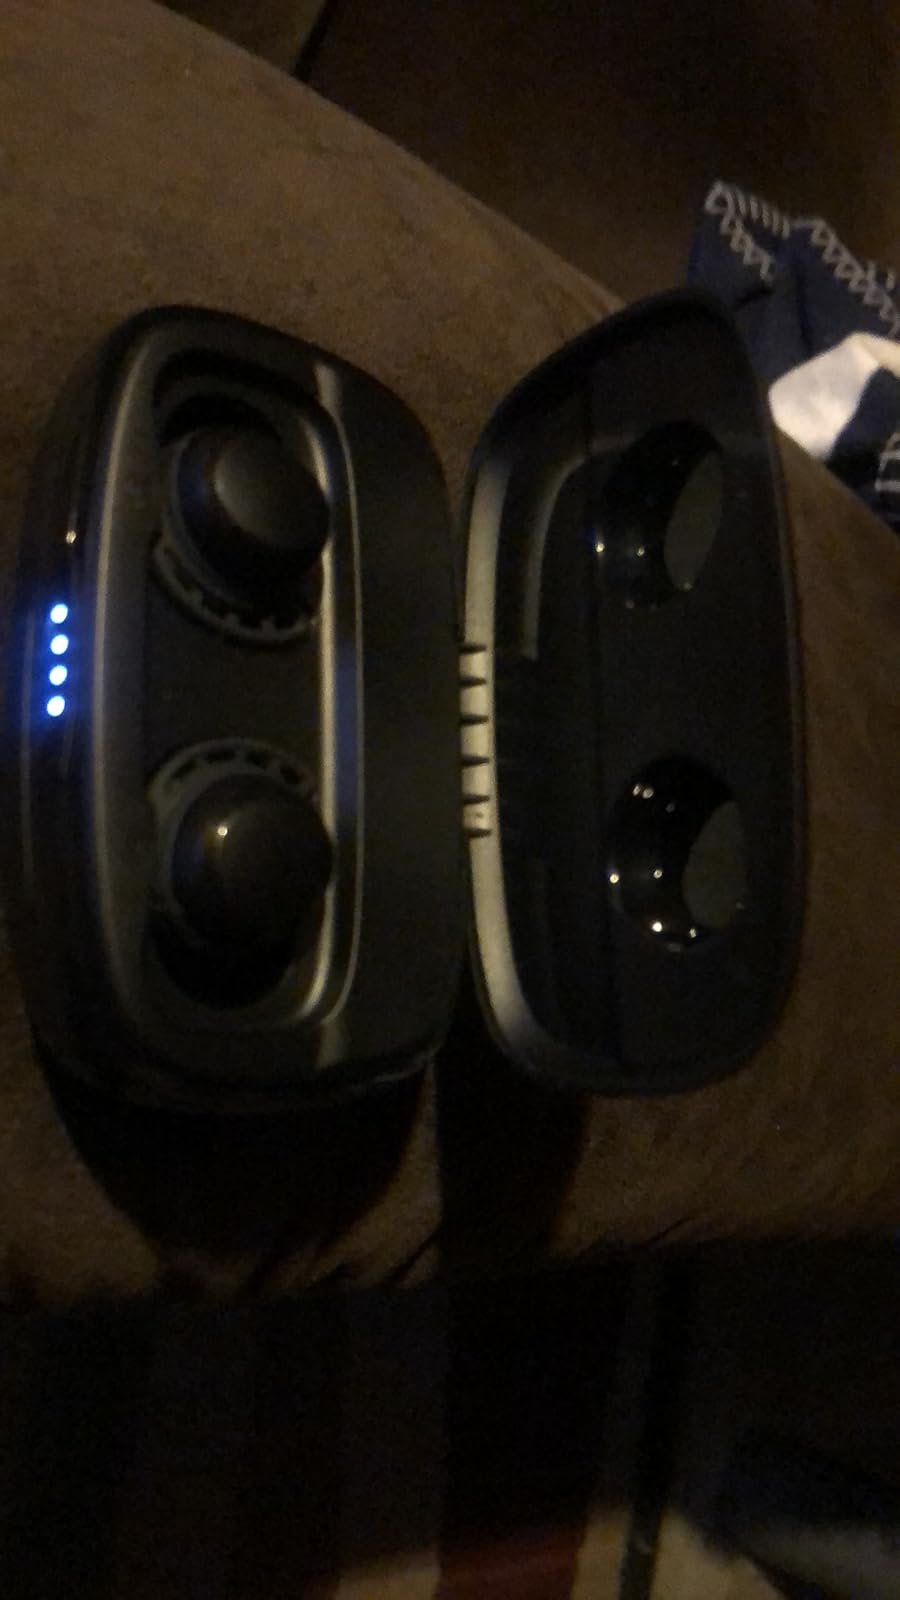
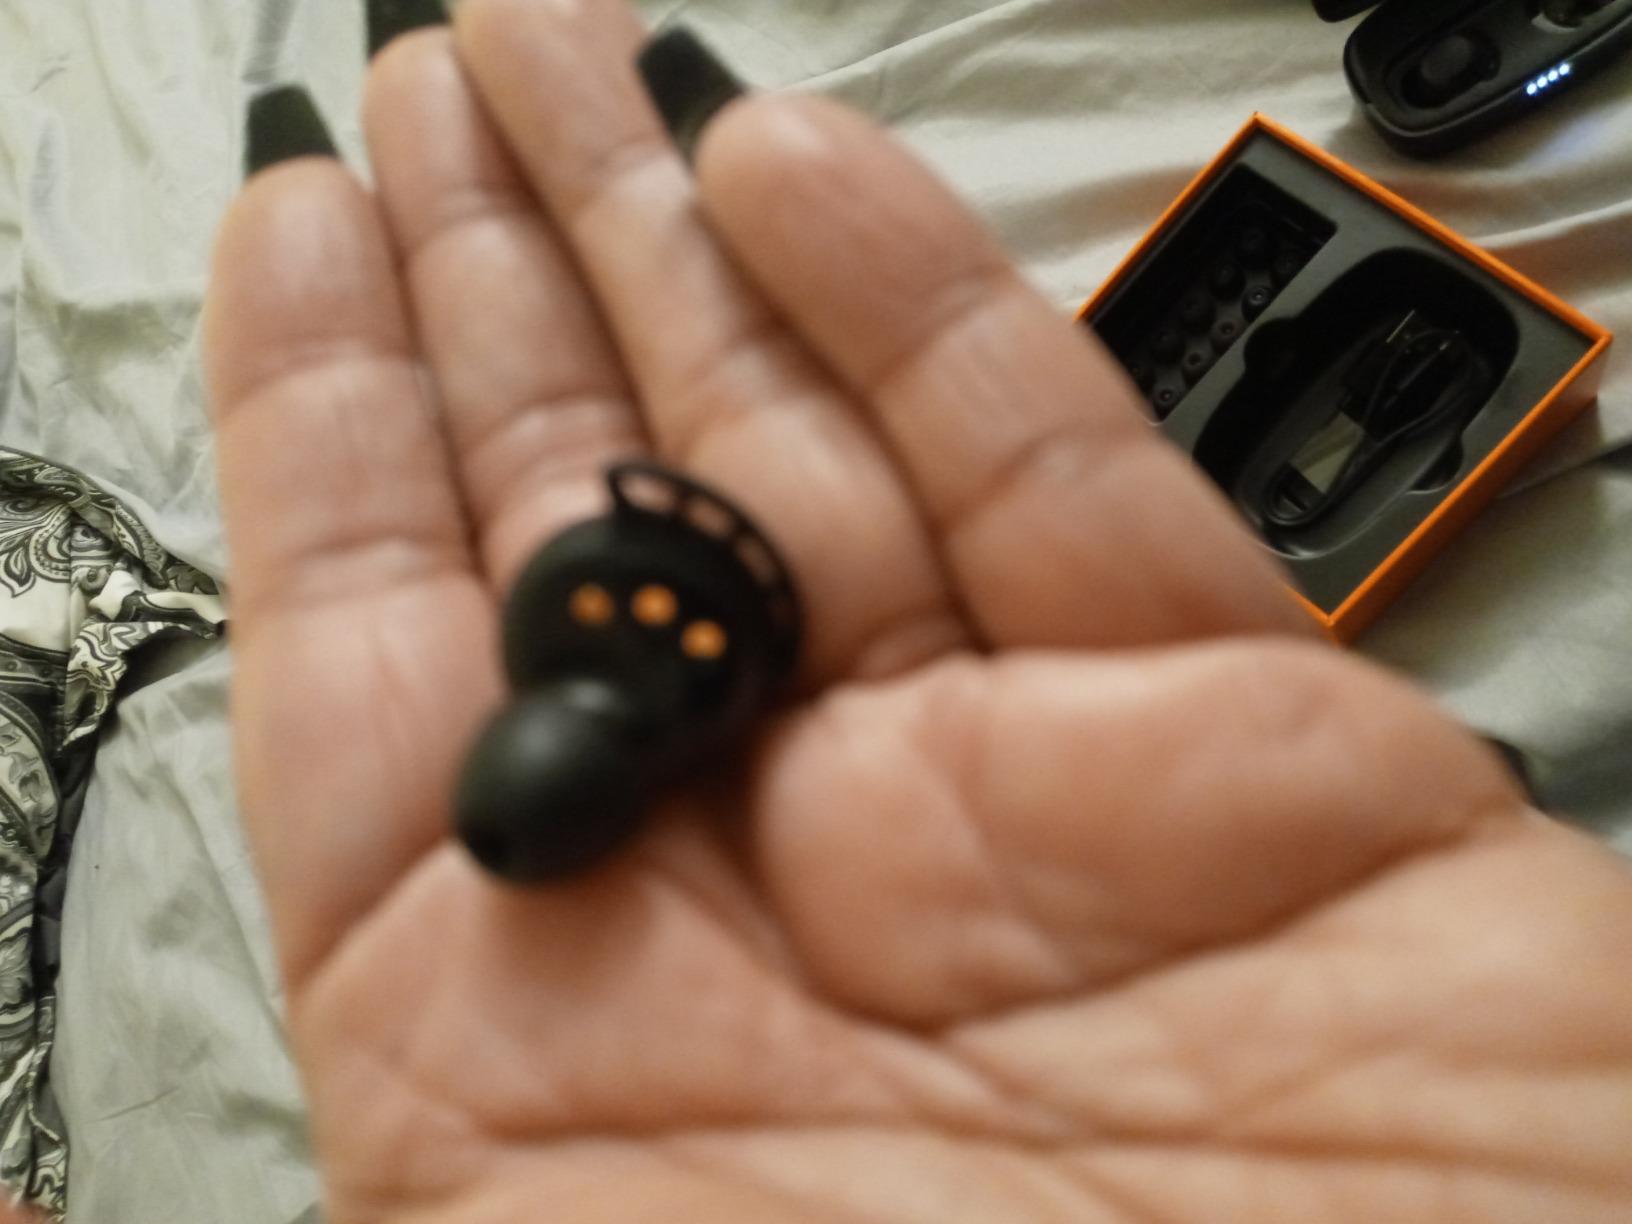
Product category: earbuds
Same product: yes